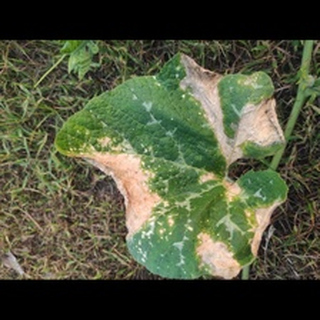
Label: pumpkin_powdery_mildew